Second Amendment sanctuary

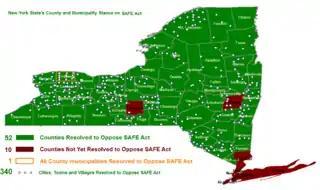
County opposition to SAFE Act

The SAFE Act was passed in 2013. After passage, New York counties started passing resolutions opposing the SAFE Act. There are currently 52 out of 62 counties with such resolutions. The New York State Sheriffs Association sued to block the law.